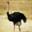
Label: bird